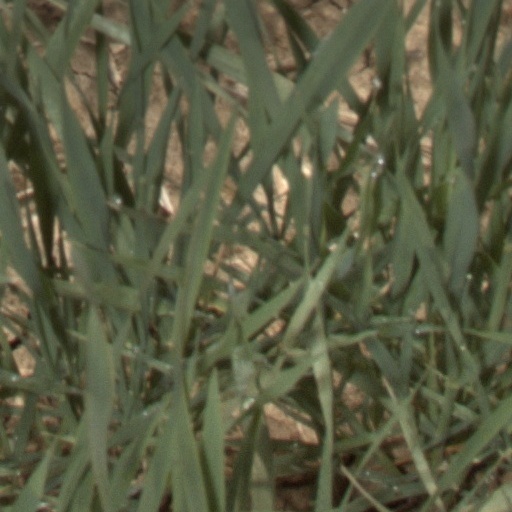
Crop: wheat